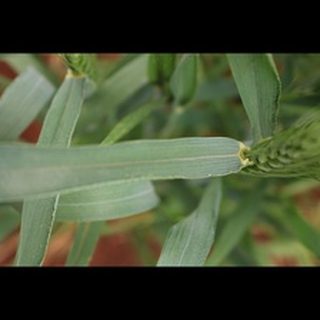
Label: healthy_wheat